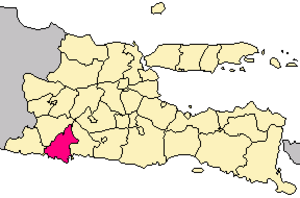
Le kabupaten de Trenggalek, en indonésien Kabupaten Trenggalek, est un kabupaten d'Indonésie situé dans la province de Java oriental.